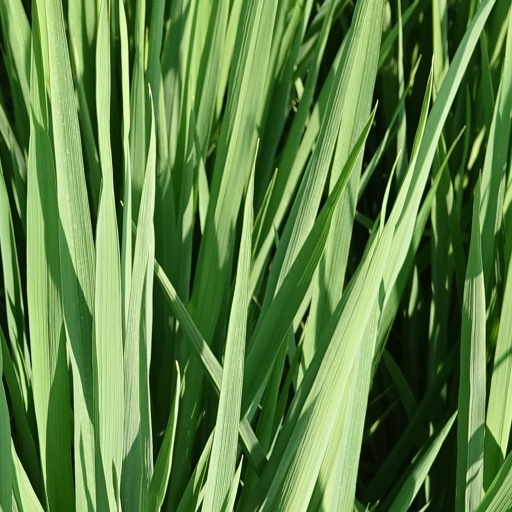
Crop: rice